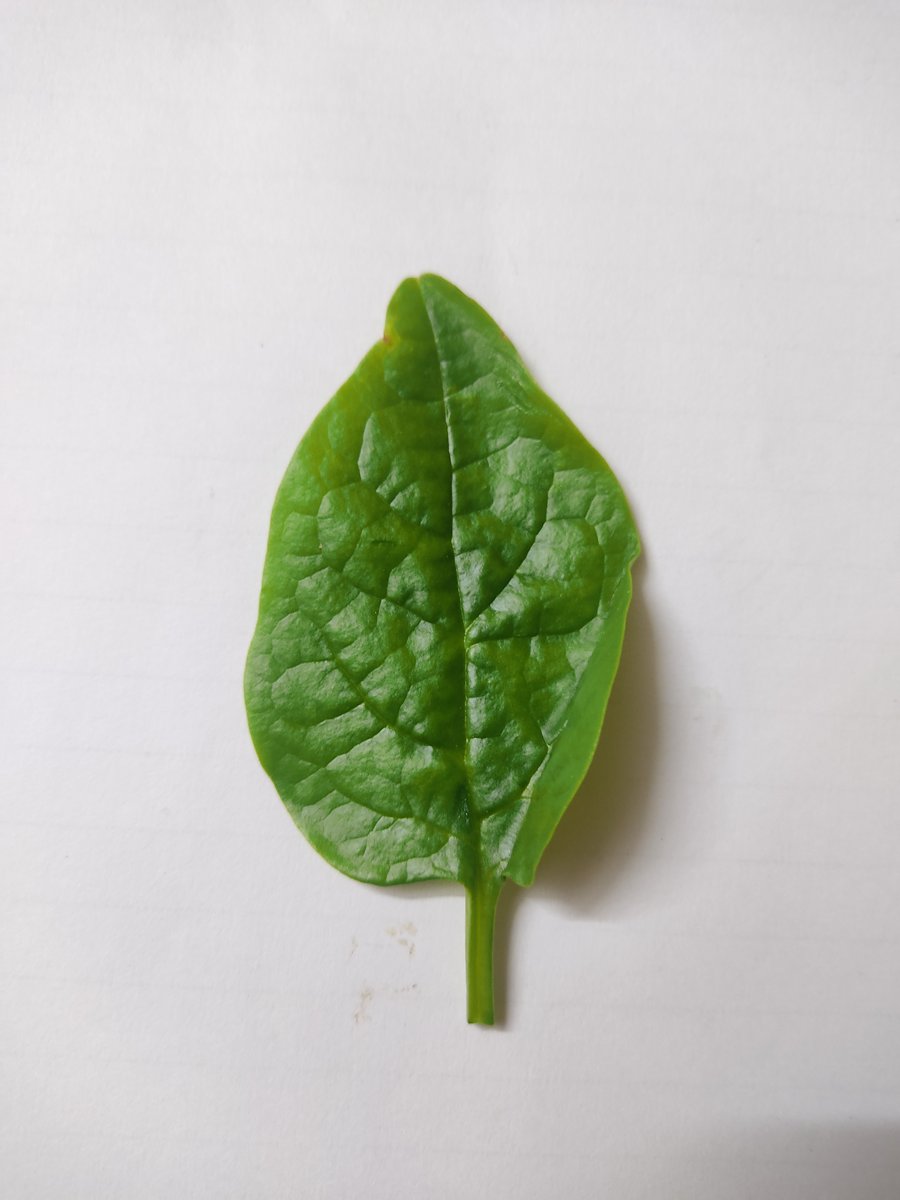
Label: Healthy-Leaf